Wilmslow Road bus corridor

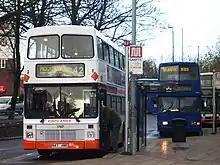
Competing Finglands Coachways and Magic Bus services await departure from Parrs Wood terminus on journeys to Piccadilly Gardens in December 2009

Bus deregulation in 1986 allowed bus companies to run services wherever and whenever they wanted. Prior to this, most bus services along Wilmslow Road had been operated by publicly owned operator Greater Manchester Passenger Transport Executive.